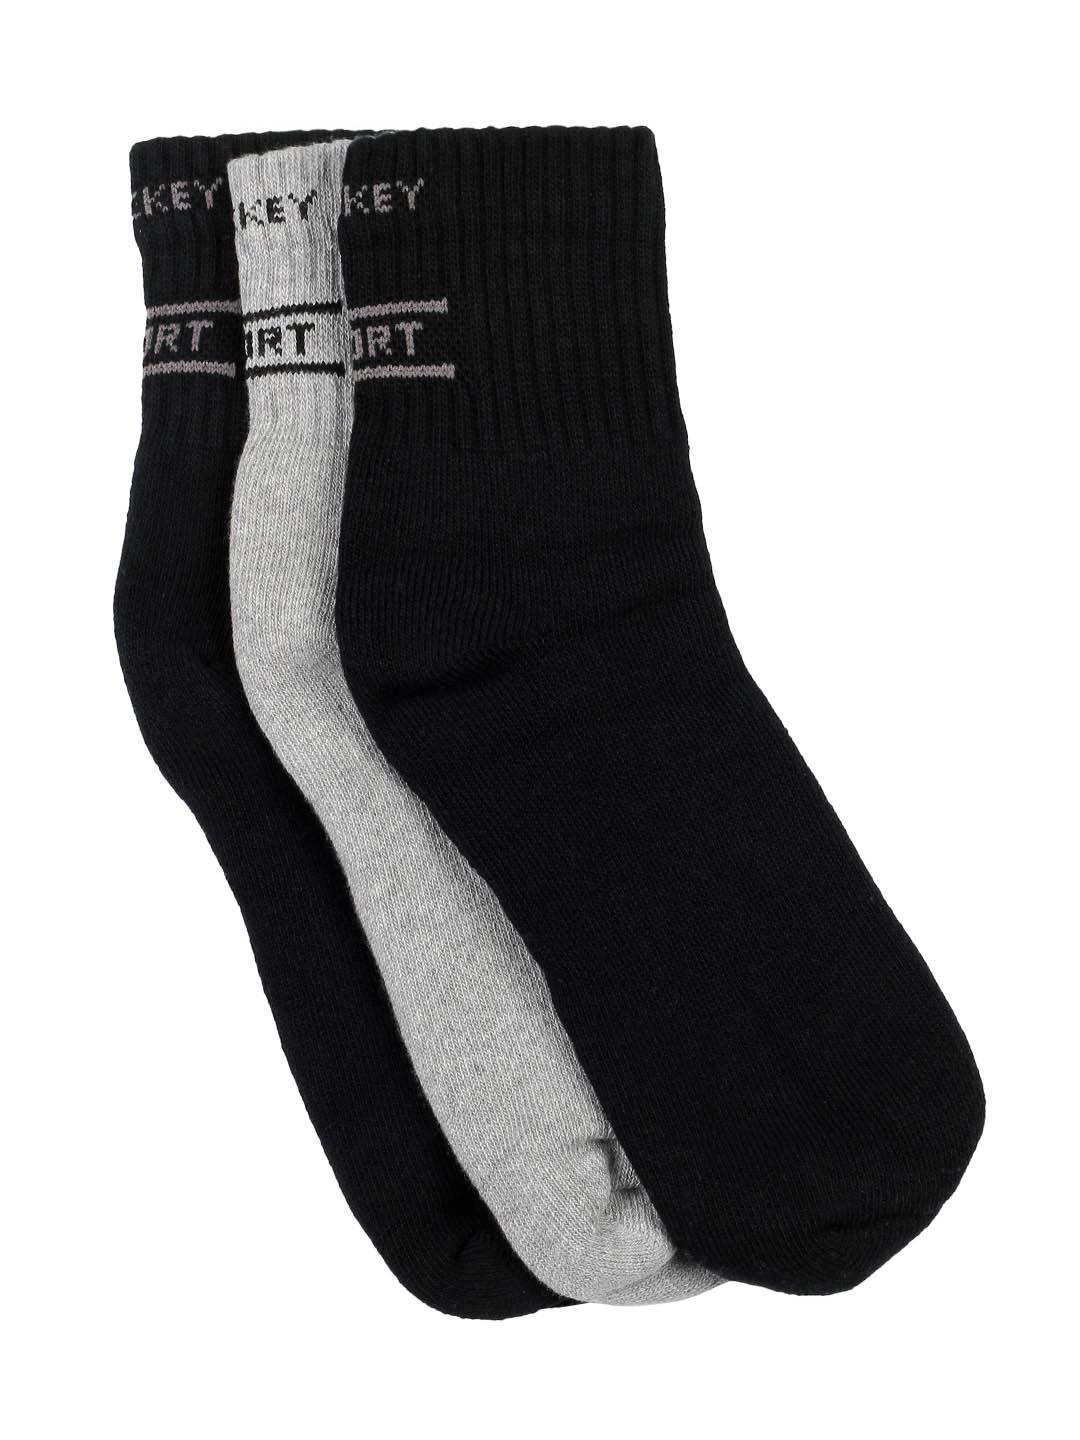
Jockey LCESCBRA Men Pack of 3 Socks 2004
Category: Accessories / Socks / Socks
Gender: Men
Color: Black
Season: Summer 2016
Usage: Sports